Nene Monaganni

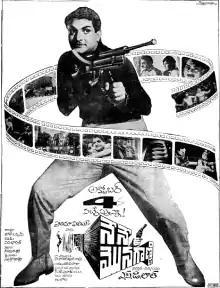
Theatrical release poster

Nene Monaganni ( "I Am the Hero") is a 1968 Telugu-language action crime film, produced and directed by S. D. Lal on Prathima Films banner. It stars N. T. Rama Rao, Sheela and the music is composed by T. V. Raju.